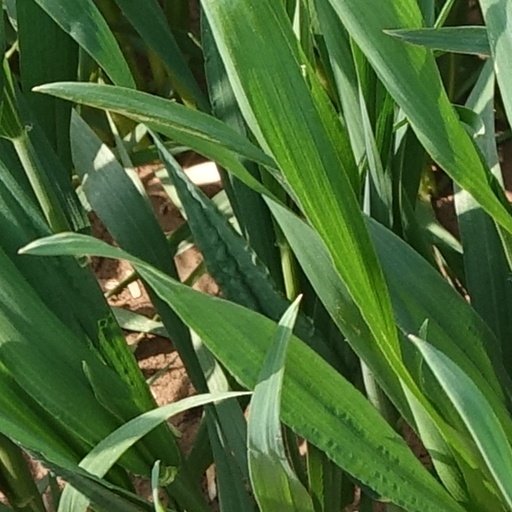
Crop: wheat